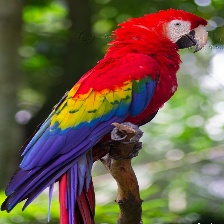
Species: SCARLET MACAW
Scientific name: ARA MACAO
ImageNet parent category: macaw